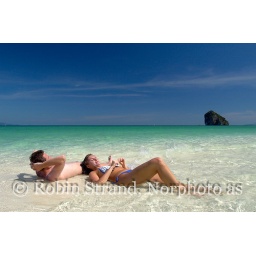
From a boat trip from Ao Nang in the Krabi province to the crystal clear waters at Chicken Island